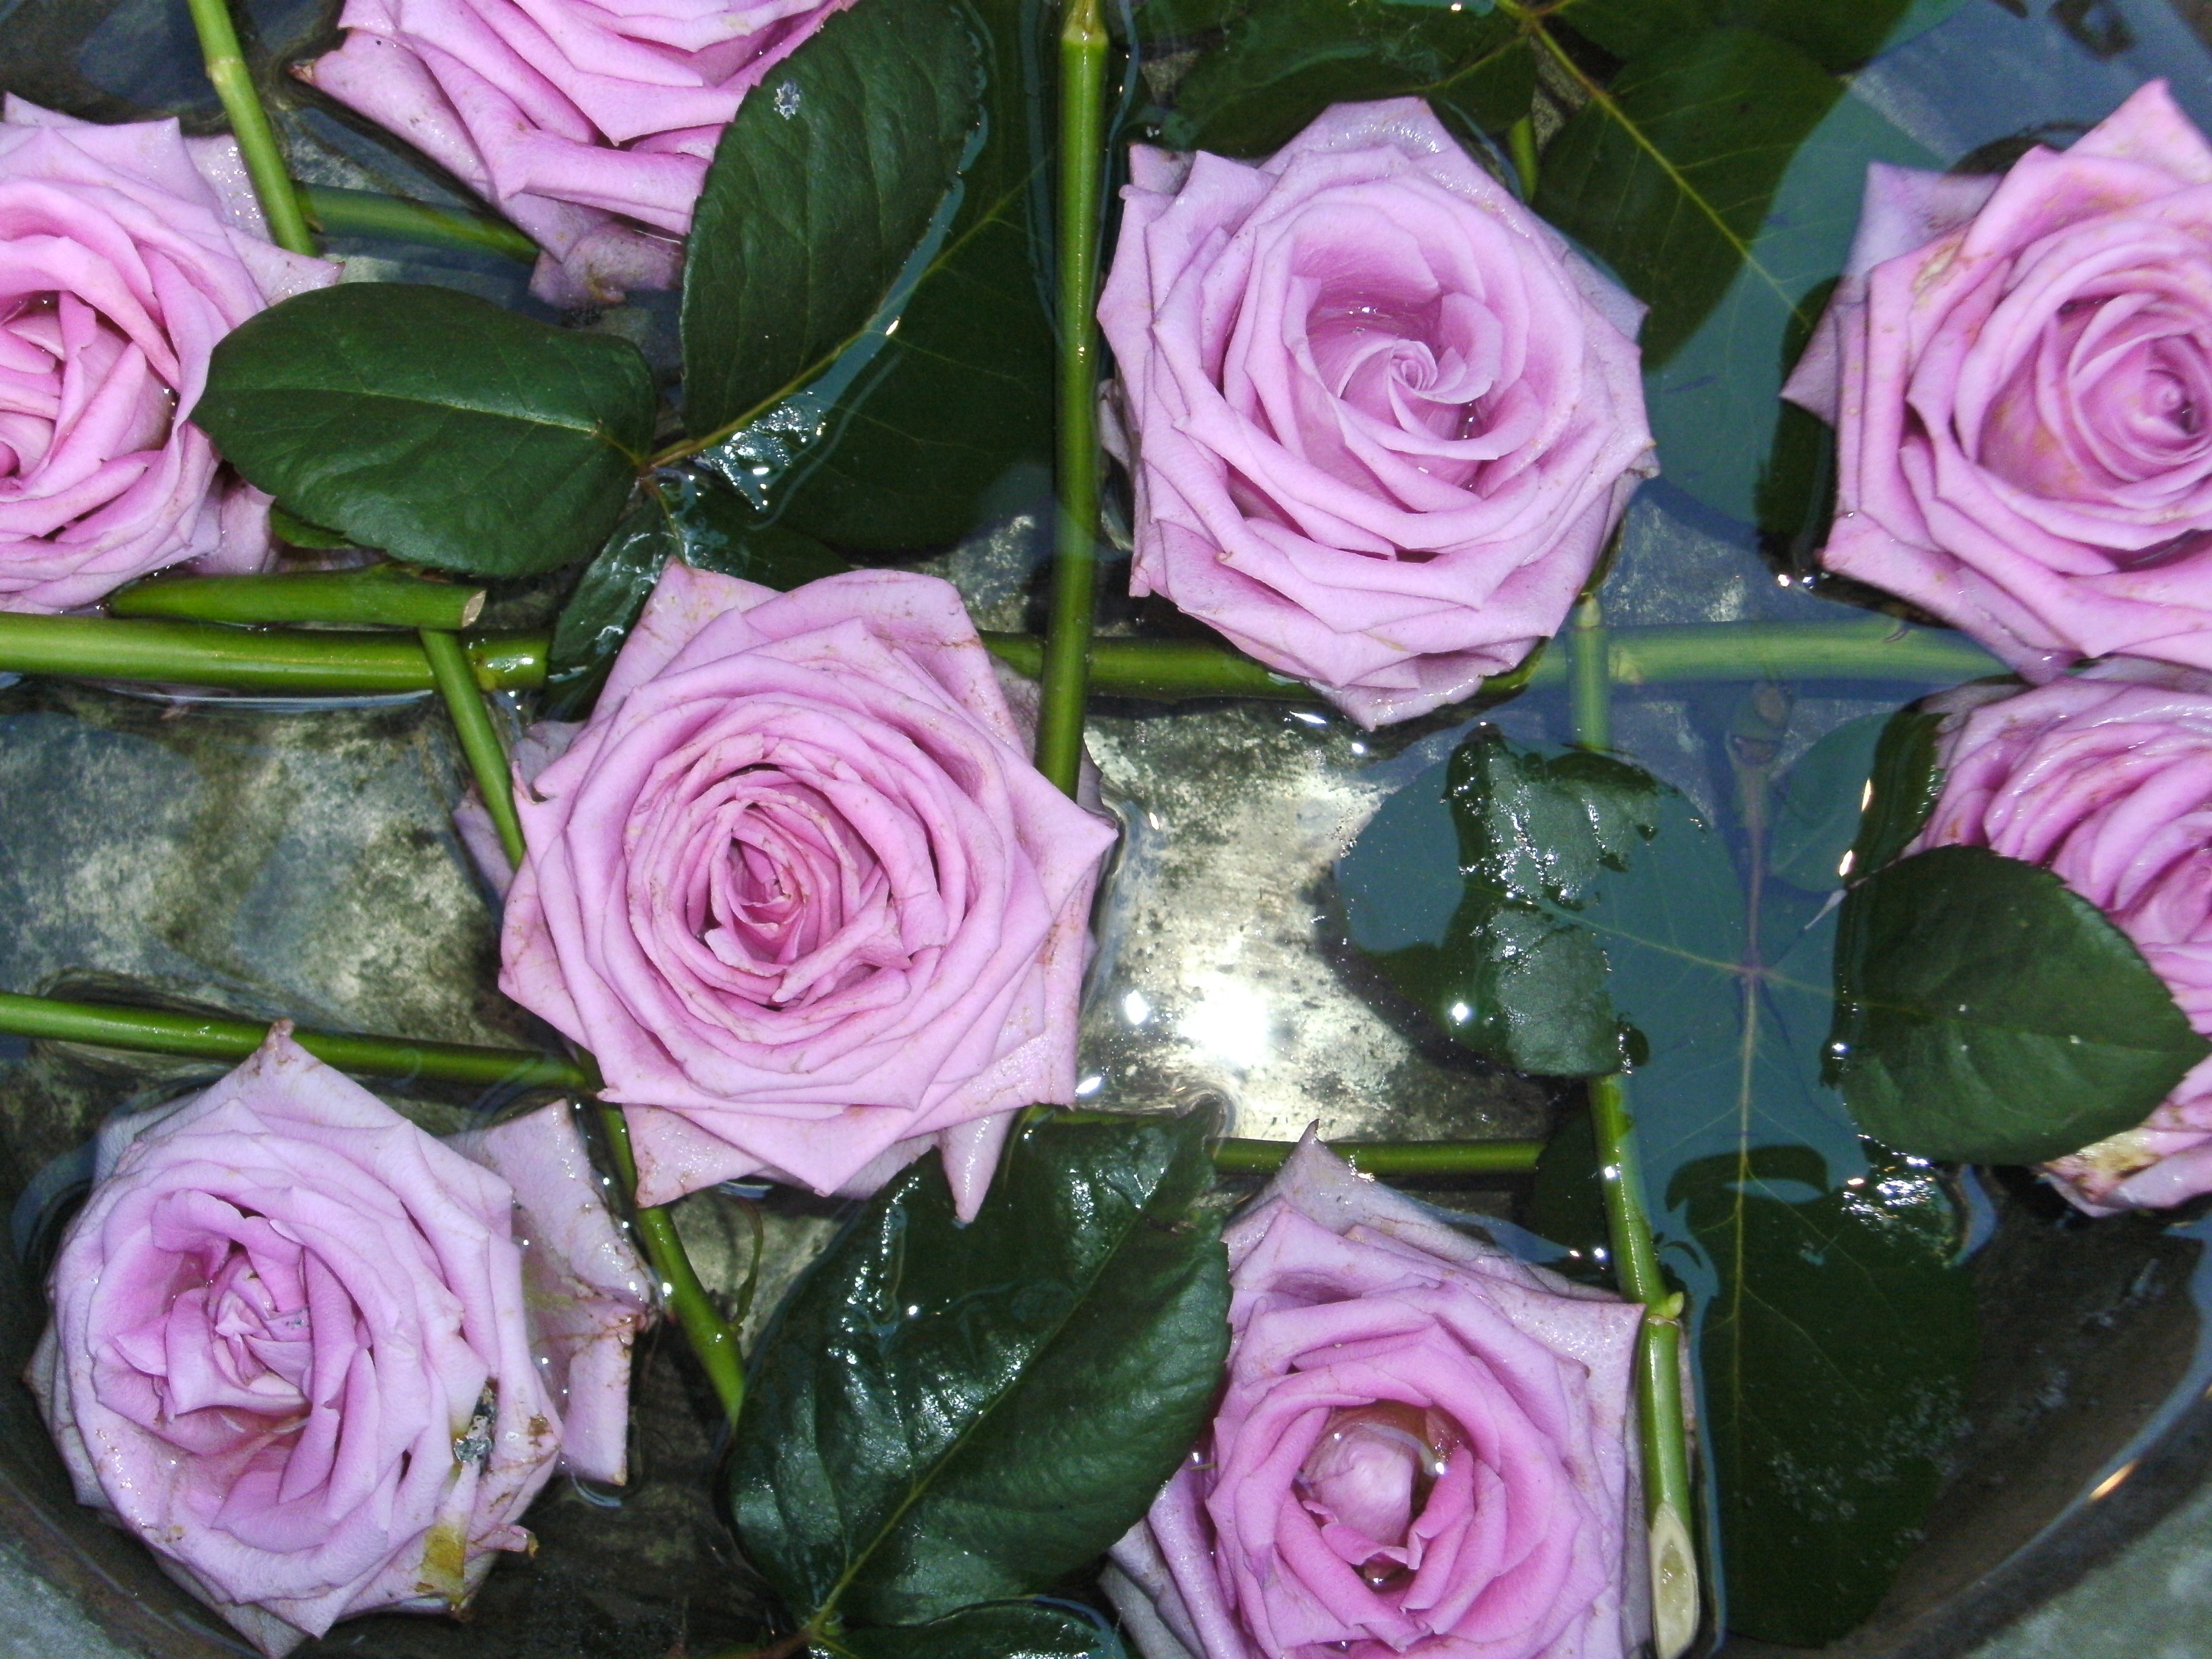
plant, flower, purple, petal, rose, pink, flowers, roses, denmark, beautiful, floristry, floribunda, flowering plant, garden roses, rose family, flower bouquet, cut flowers, floral design, land plant, rosa centifolia, flower arranging